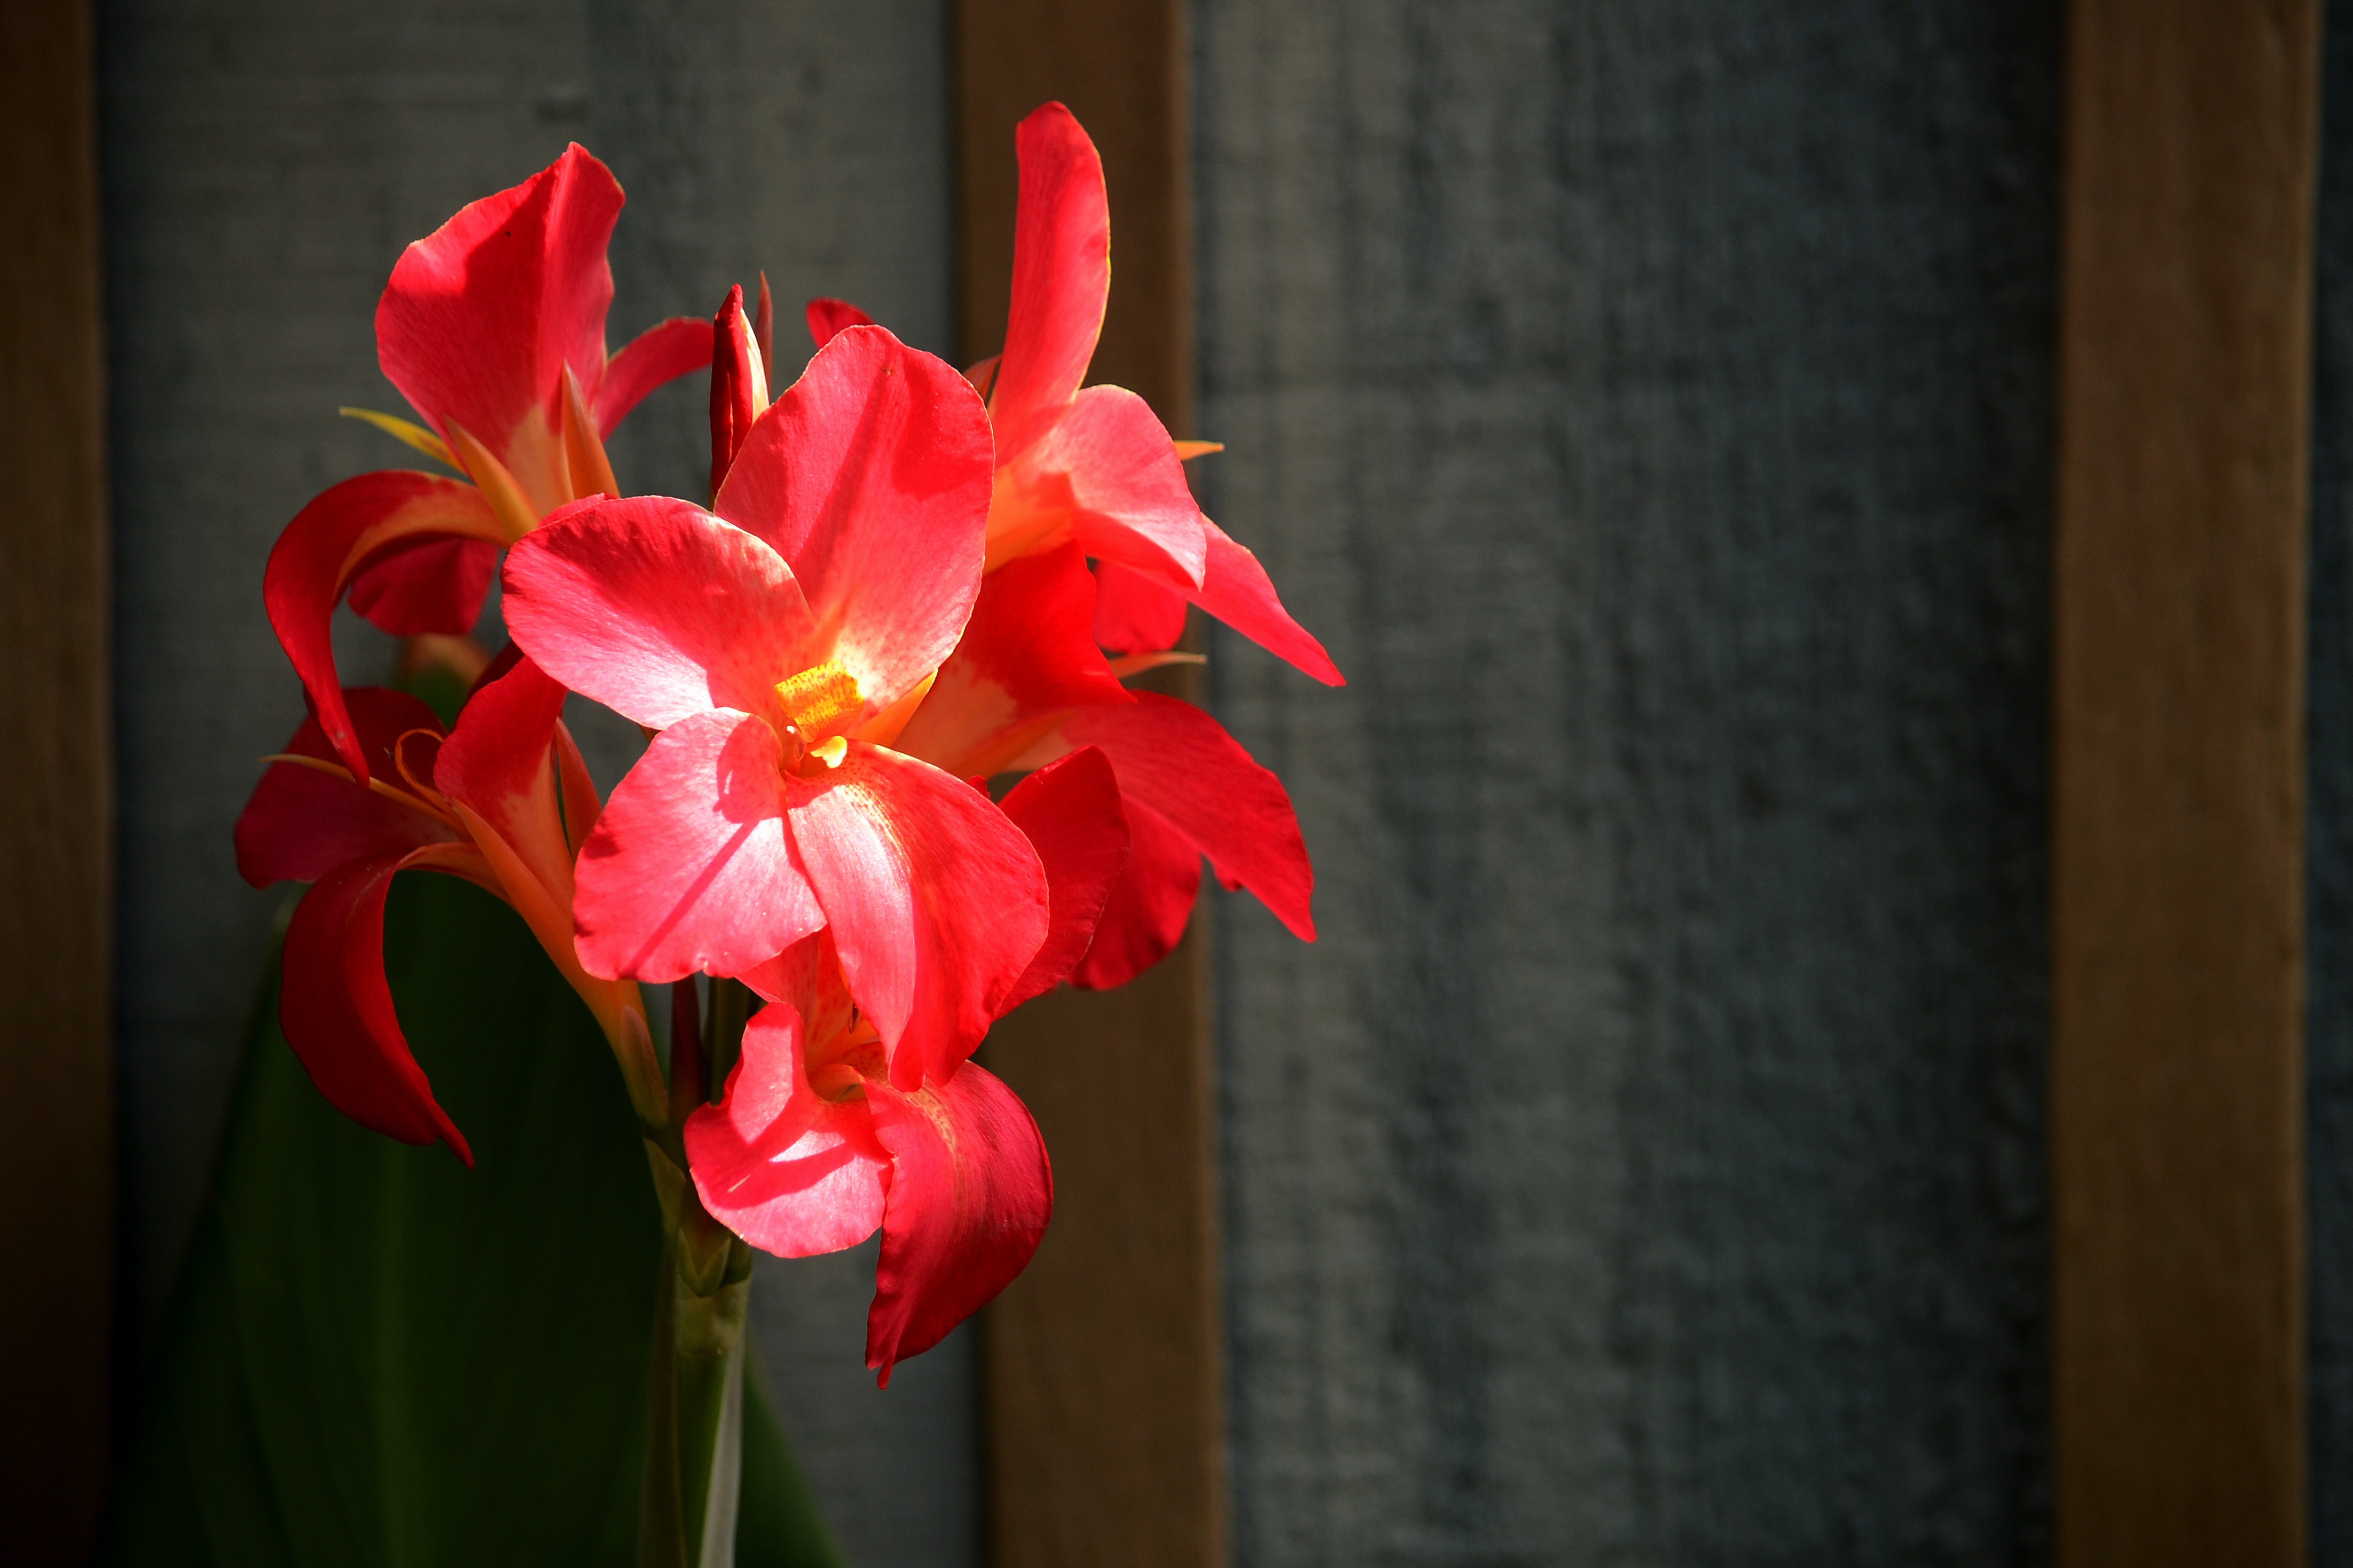
plant, flower, petal, red, flora, macro photography, flowering plant, land plant, amaryllis belladonna